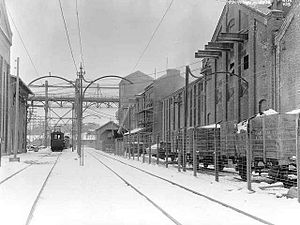
Hafslundbanen
Hafslundbanen ved Hafslund karbidfabrikk i 1925.
Hafslundbanen var en industribane mellem Hafslund i Sarpsborg og Sundløkka i Fredrikstad i Norge. Banen, der var en sidebane til Østfoldbanen, blev åbnet 20. marts 1898 som den første elektriske normalsporede jernbane i Norge. Det oprindelige baneforløb blev nedlagt i 1973 i forbindelse med bygningen af Sandesund bru.